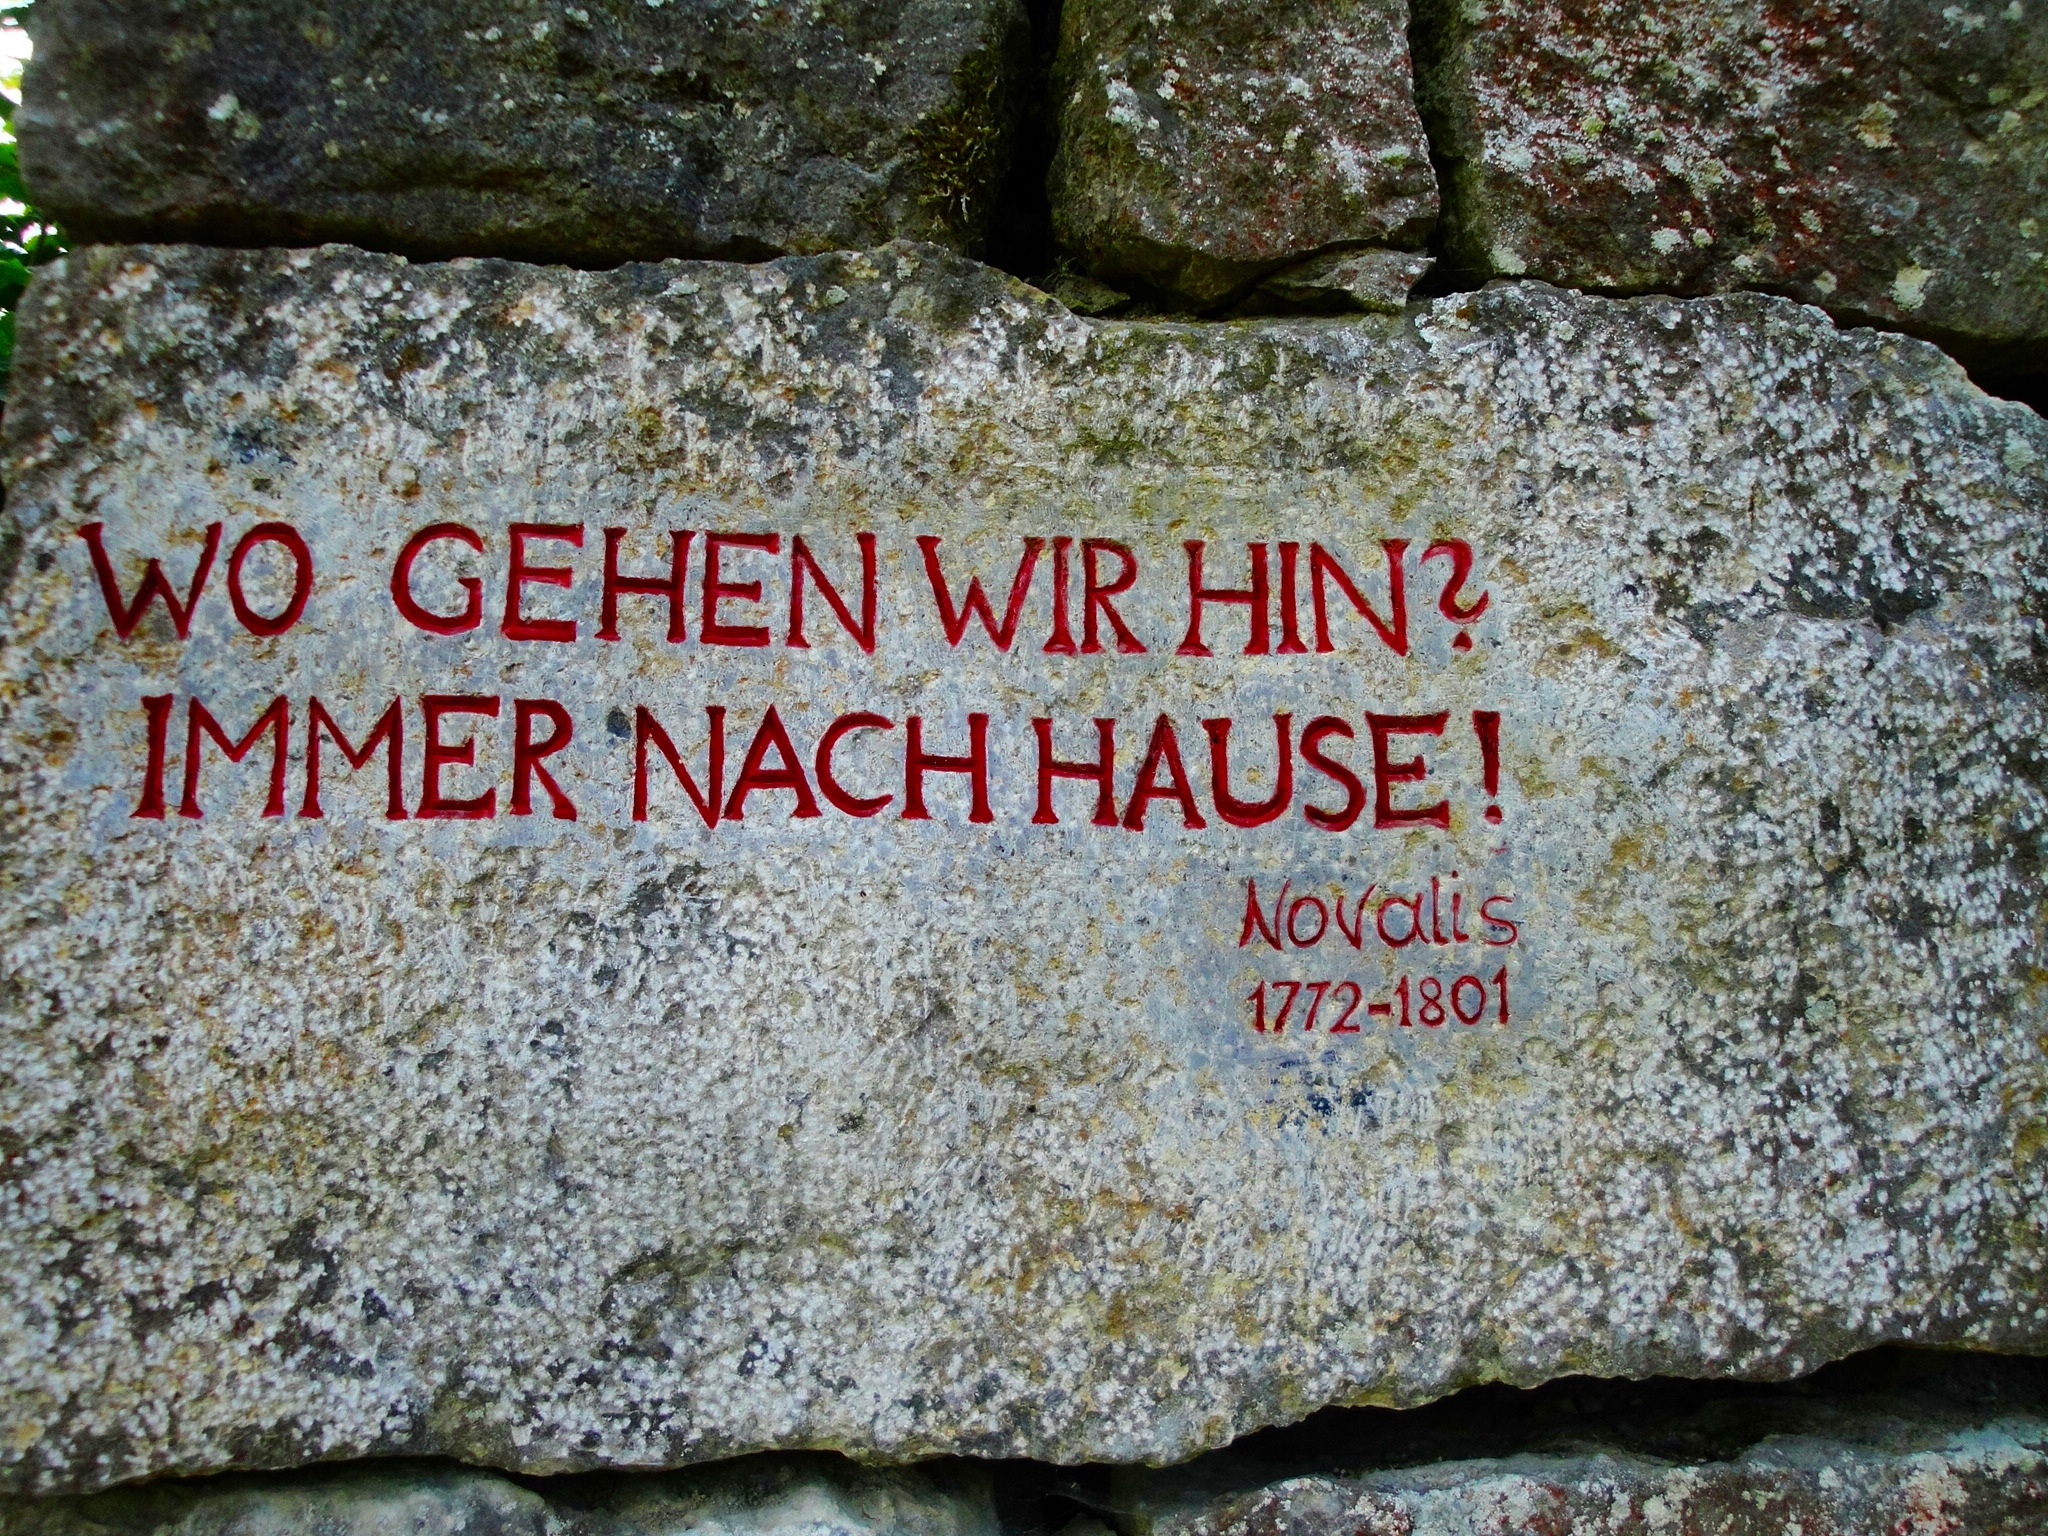
rock, wall, stone, soil, stone wall, material, grave, memorial, geology, headstone, saying, wisdom, on the go